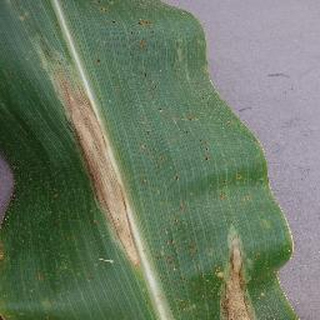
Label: corn_northern_leaf_blight